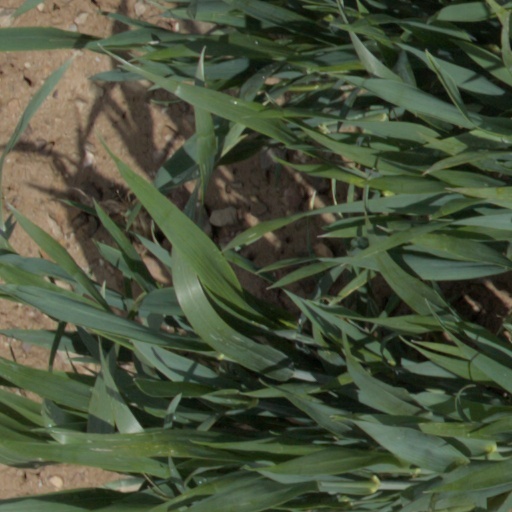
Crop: wheat